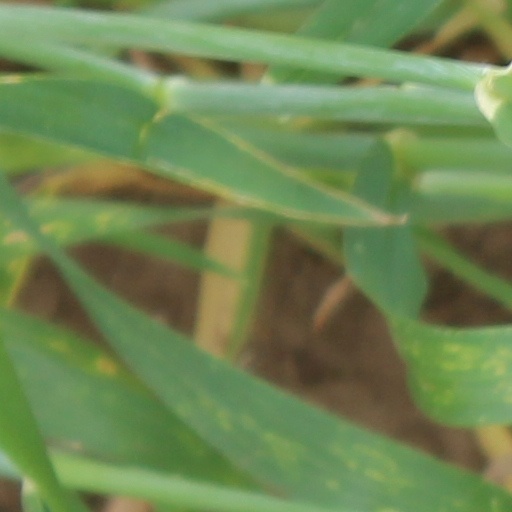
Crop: wheat